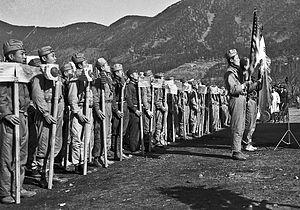
Le gouvernement militaire de l'armée des États-Unis en Corée, connu aussi sous le nom d'USAMGIK d'après son acronyme en anglais, était l'organisme officiel qui dirigeait la moitié sud de la péninsule coréenne du 8 septembre 1945 au 15 août 1948. Les bases de la république de Corée ont été posées au cours de cette période.